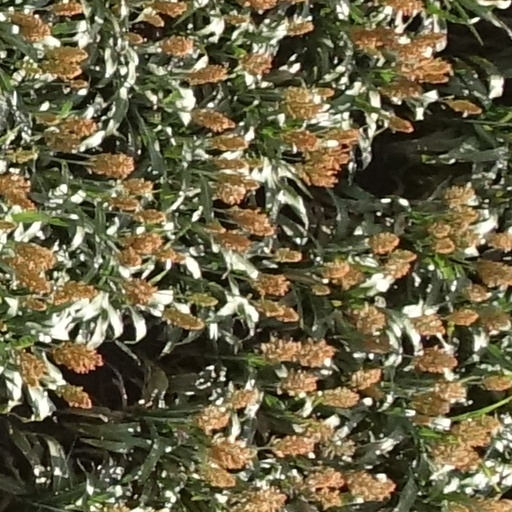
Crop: sorghum